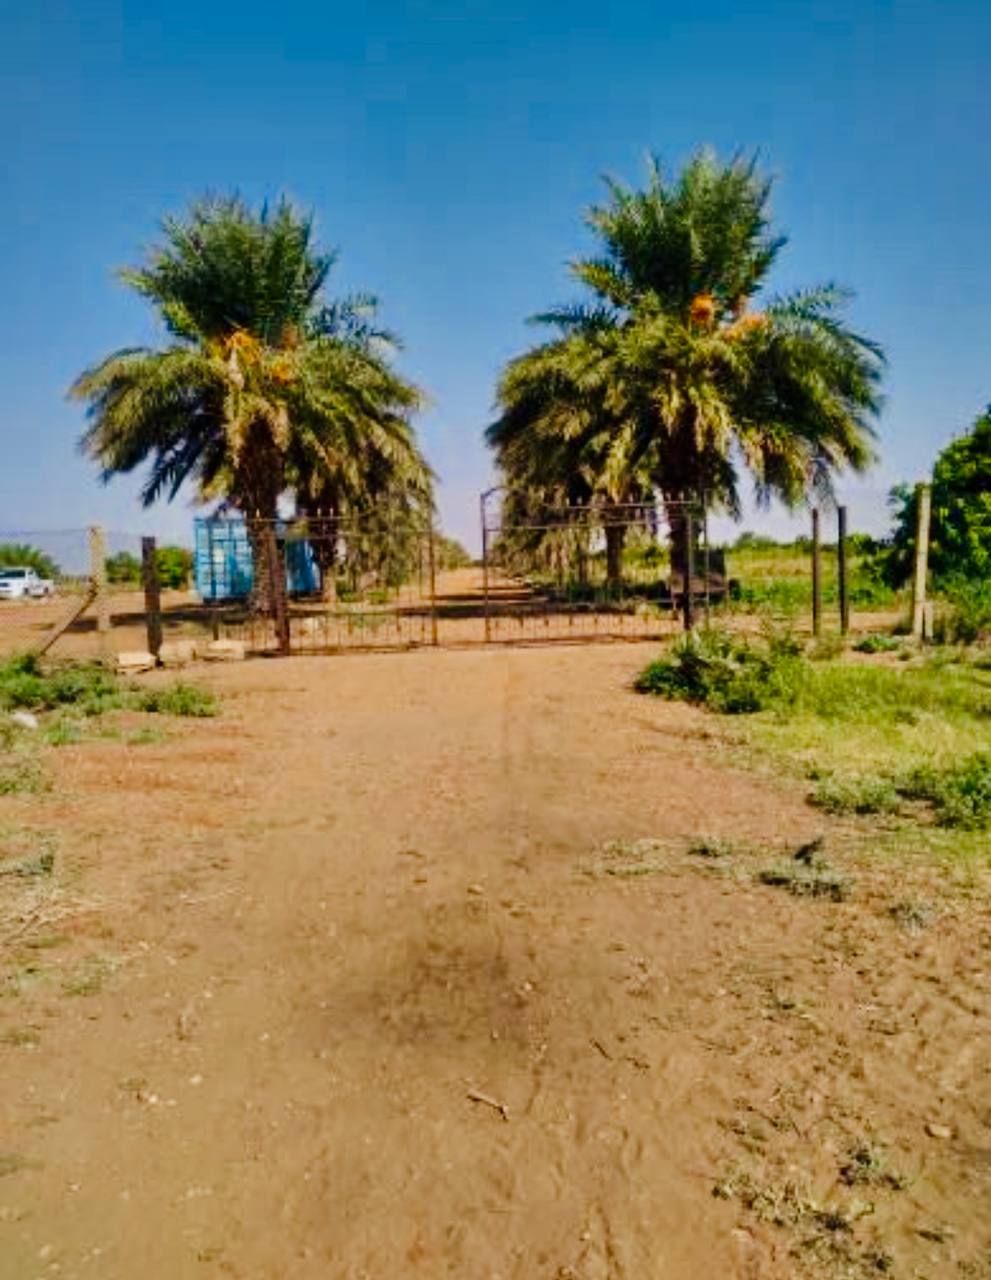
الوصف بالفصحى: شجرتين أمام الشارع
الوصف بالعامية السودانية: شجرتين في الشارع
التصنيف: Nature & Landscape